Aircraft maintenance technician

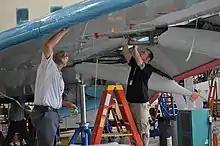
Technicians work on the mechanisms underneath a wing.

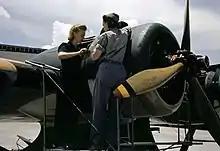
Two technicians servicing the engine of a Consolidated PBY Catalina, August 1942

An aircraft mechanic, aviation mechanic or aircraft maintenance technician (AMT) is a tradesperson who carries out aircraft maintenance and repairs. AMTs inspect and perform or supervise maintenance, repairs and alteration of aircraft and aircraft systems.